Nnamdi Azikiwe

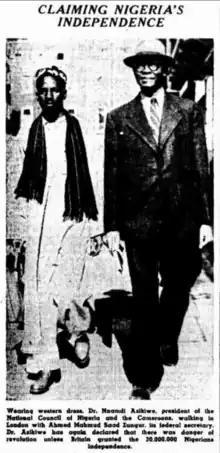
Azikiwe and Sa'adu Zungur in London (1949)

As a young boy, Azikiwe spoke Hausa, the regional language. His father, concerned about his son's fluency in Igbo and not Hausa, sent him to Onitsha in 1912 to live with his paternal grandmother and aunt to learn the Igbo language and culture. In Onitsha, Azikiwe attended Holy Trinity School (a Roman Catholic mission school) and Christ Church School (an Anglican primary school). In 1914, while his father was working in Lagos, Azikiwe was bitten by a dog; this prompted his worried father to send him to Lagos, that he may heal and continue school in the city. He then attended Wesleyan Boys' High School, now known as Methodist Boys' High School, Lagos. His father was sent to Kaduna two years later, and Azikiwe briefly lived with a relative who was married to a Muslim from Sierra Leone. In 1918, he was back to Onitsha and finished his secondary education at CMS Central School. Azikiwe then worked at the school as a student-teacher, supporting his mother with his earnings. In 1920, his father was posted back to Southern Nigeria Protectorate, in the city of Calabar. Azikiwe joined his father in Calabar, beginning tertiary education at the Hope Waddell Training College. He was introduced to the teachings of Marcus Garvey, Garveyism, which became an important part of his nationalistic rhetoric.